Berlin 36

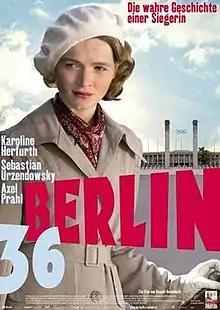

Berlin 36 is a 2009 German film telling the fate of Jewish track and field athlete Gretel Bergmann in the 1936 Summer Olympics. In the movie she was replaced by the Nazi regime with a fellow athlete which she befriended. The film, based on a true story, was released in Germany on 10 September 2009.